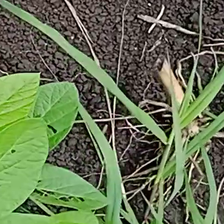
Weed species: Digitaria_SP_(Digitaria Sanguinalis )